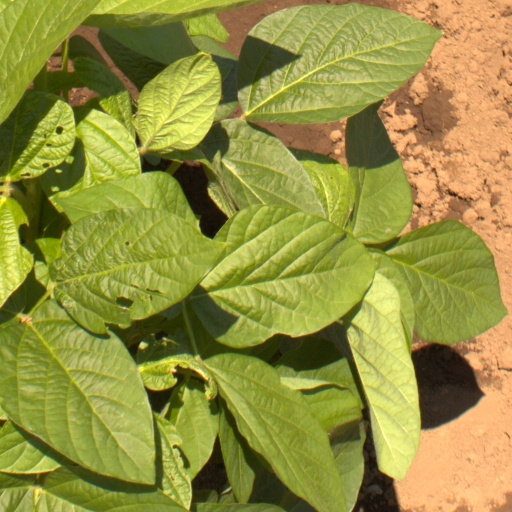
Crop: soybean